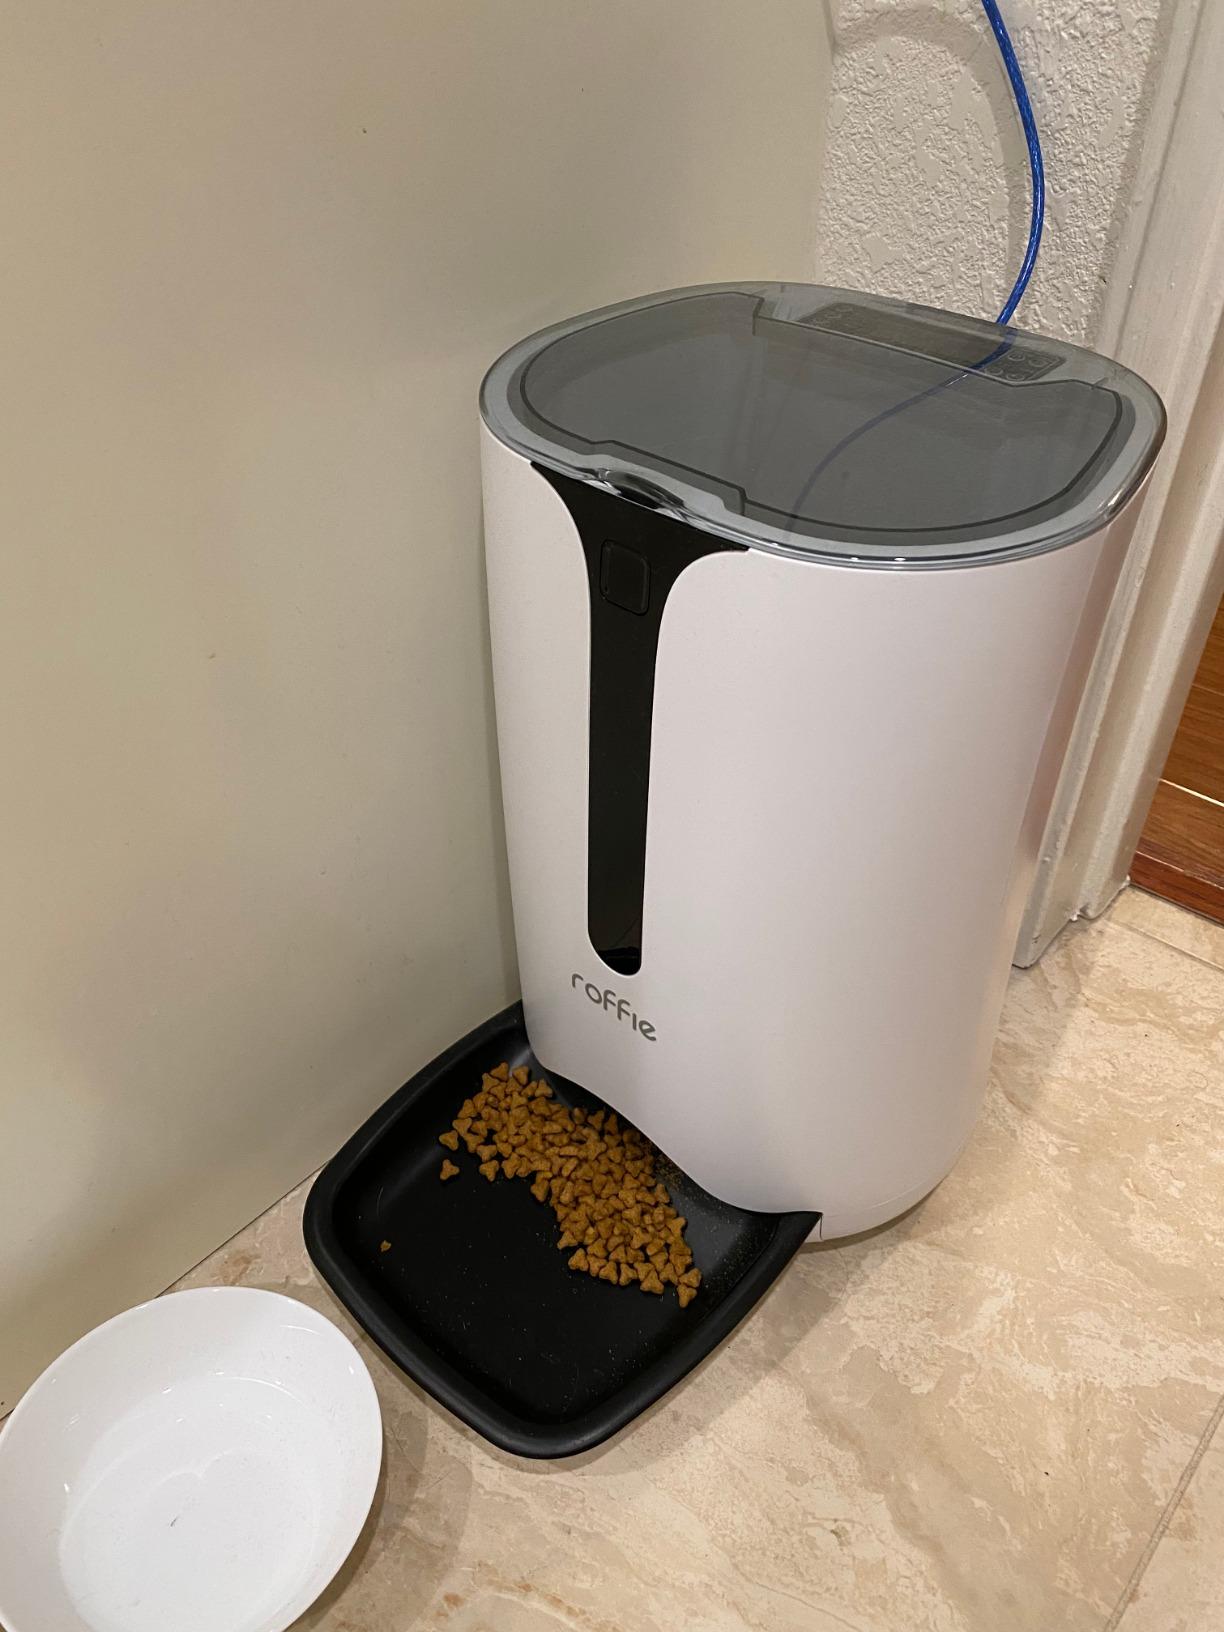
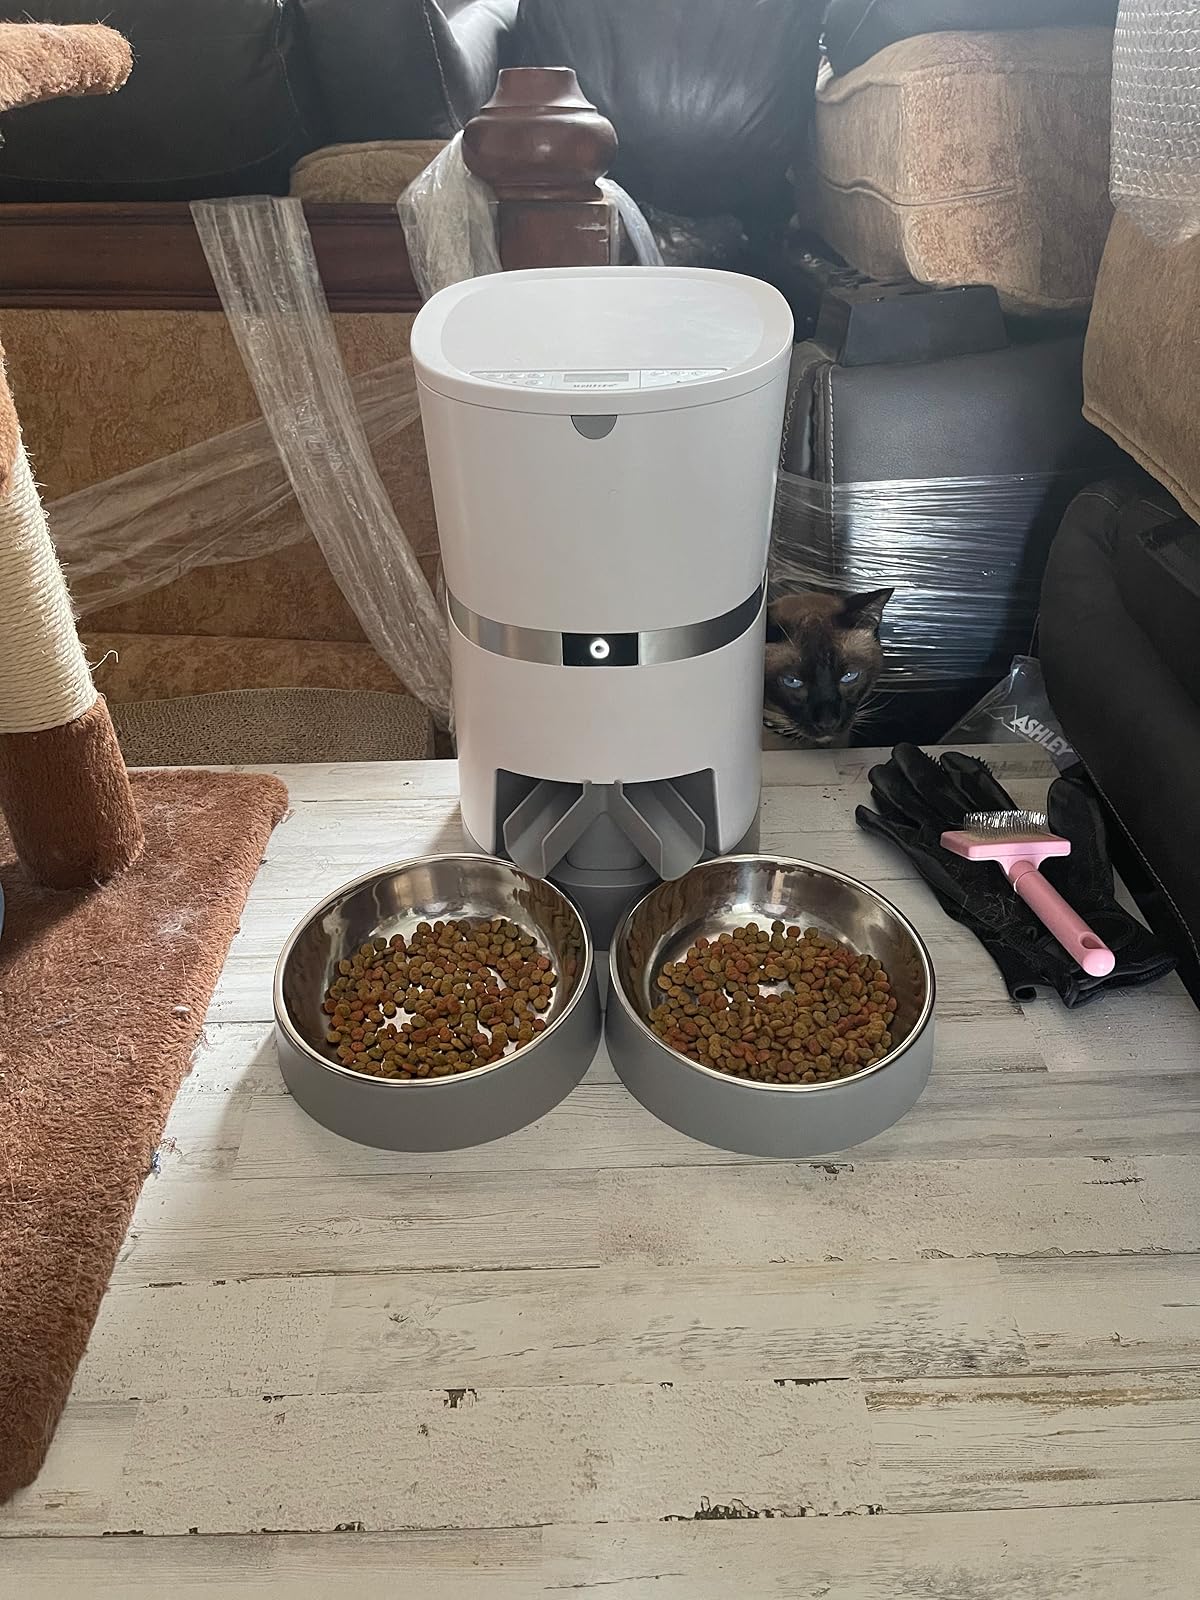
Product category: items_feeder
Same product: no